Jesús Balmori

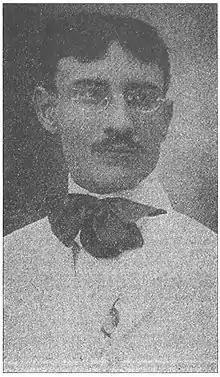
Balmori in 1916

Jesús Balmori y González Mondragón (January 10, 1887 – May 23, 1948) was a Filipino Spanish language journalist, playwright, and poet.